New Zealand fairy tern

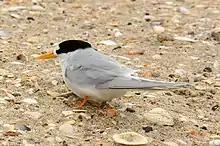
Adult male at Waipu River estuary

The New Zealand fairy tern is currently considered a subspecies of the fairy tern ("Sternula nereis)." Two other subspecies exist: "Sternula nereis nereis", which breeds in western and southern Australia, and "S. n. exsul", which breeds in New Caledonia. Fairy terns were first described from the Bass Strait in Australia in 1843. The New Zealand species was first identified by Dunedin naturalist Thomas Potts in the Rakaia riverbed in Canterbury; it was breeding in the Rakaia Gorge. He noted there were already two specimens in the collections of Canterbury Museum.